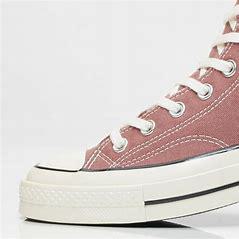
Brand: Converse
Model: Chuck 70 Hi